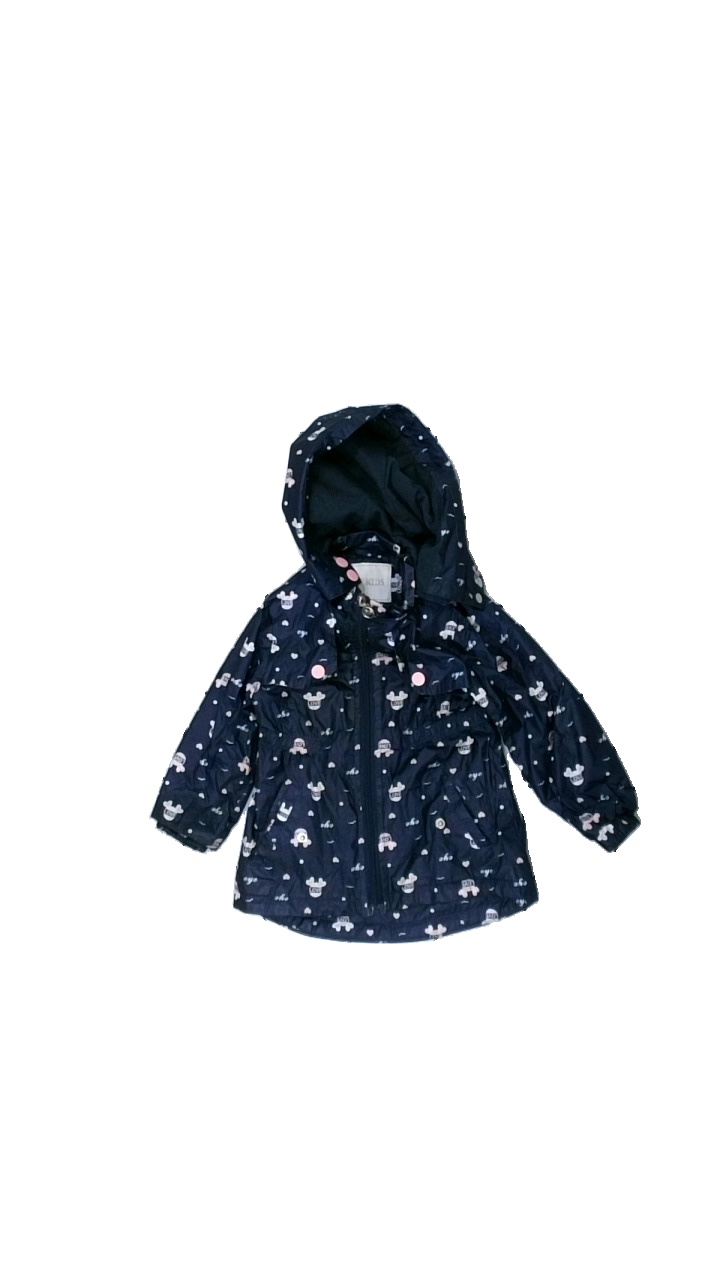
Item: Outerwear (Children)
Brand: Chs Kids
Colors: Blue, Pink, White
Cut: Regular
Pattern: Other
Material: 100% polyester
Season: All
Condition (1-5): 3
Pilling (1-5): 4
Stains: Major
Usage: Export
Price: <50